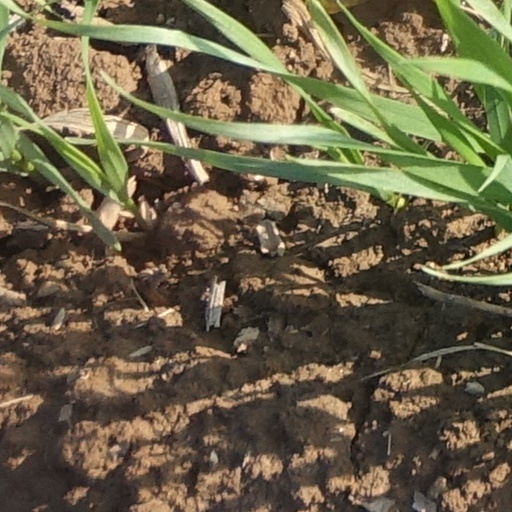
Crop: wheat